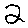
Label: 2